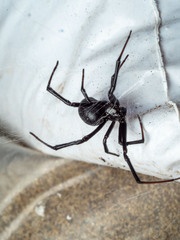
Species: Lactrodectus_hesperus